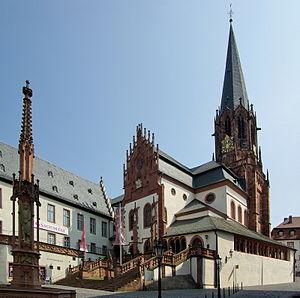
La Collégiale Saint-Pierre et Saint-Alexandre est une église catholique de Basse-Franconie, située dans la ville d'Aschaffenbourg.
Aschaffenbourg est une ville du land de Bavière, en Allemagne, chef-lieu de l'arrondissement d'Aschaffenbourg, dans le district de Basse-Franconie. La ville fait partie de la région métropolitaine de Francfort sur le Main-Rhin ; elle est parfois surnommée « la Nice bavaroise » en raison de son climat plutôt doux.